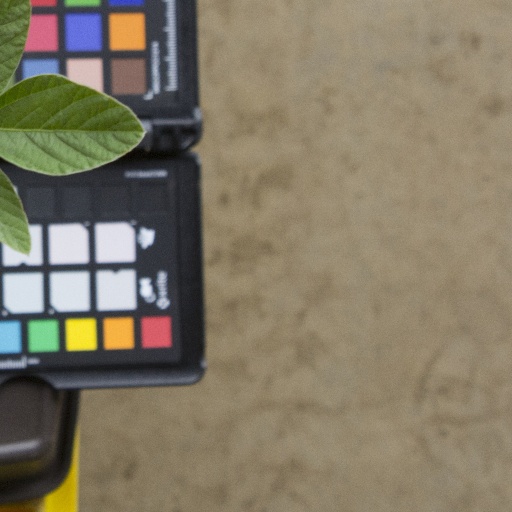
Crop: soybean